The Five Younger Gallants

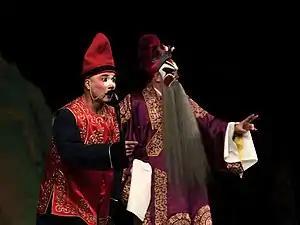
Peking opera actors enact a scene from Ch. 9: Mao Gaga (毛嘎嘎, left) accidentally tells Lu Fang about Bai Yutang's tragic death. From a performance in Tianchan Theatre, Shanghai, 20 December 2014.

In addition, Bai Yunsheng appears in the 1970 Hong Kong film "The Winged Tiger".